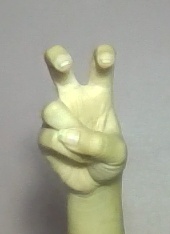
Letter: toot